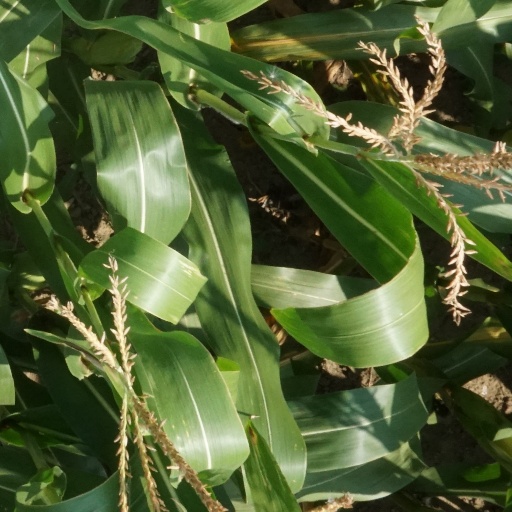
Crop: maize; corn